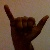
The image shows a hand gesture representing the letter 'Y' in Indian Sign Language.